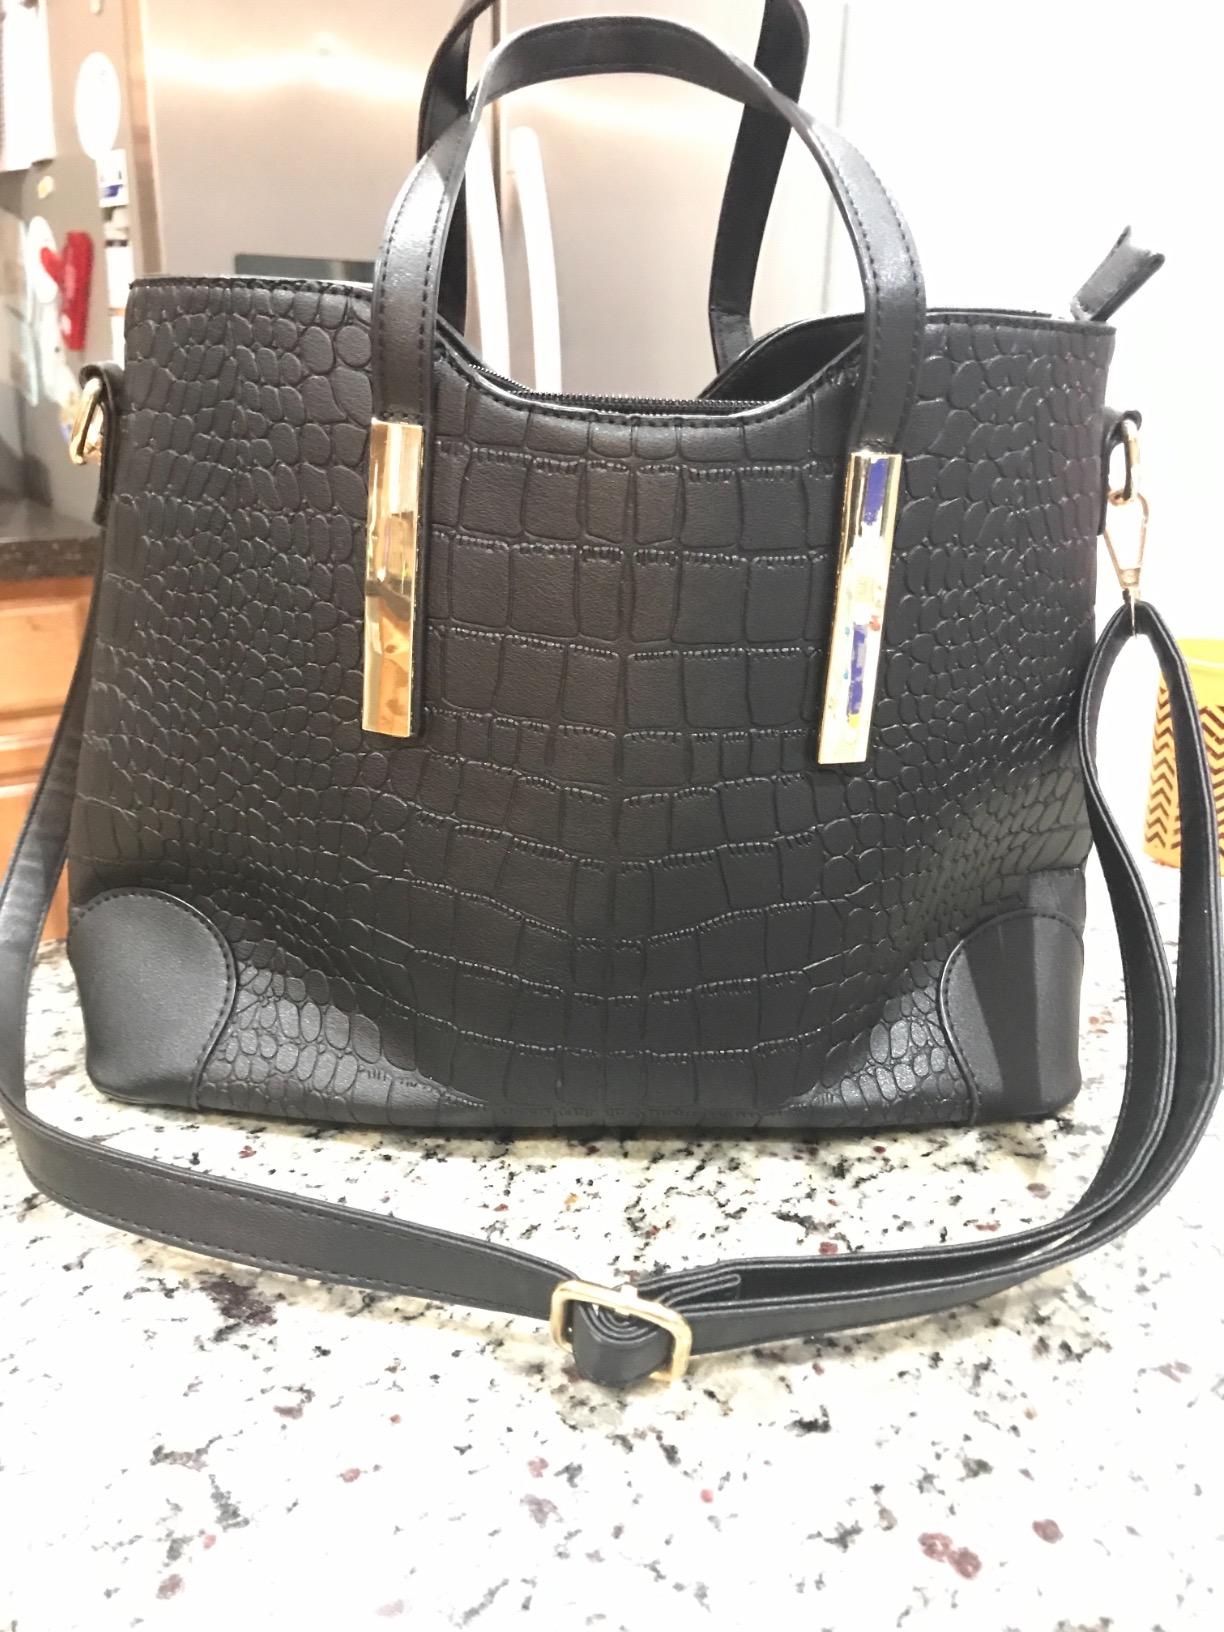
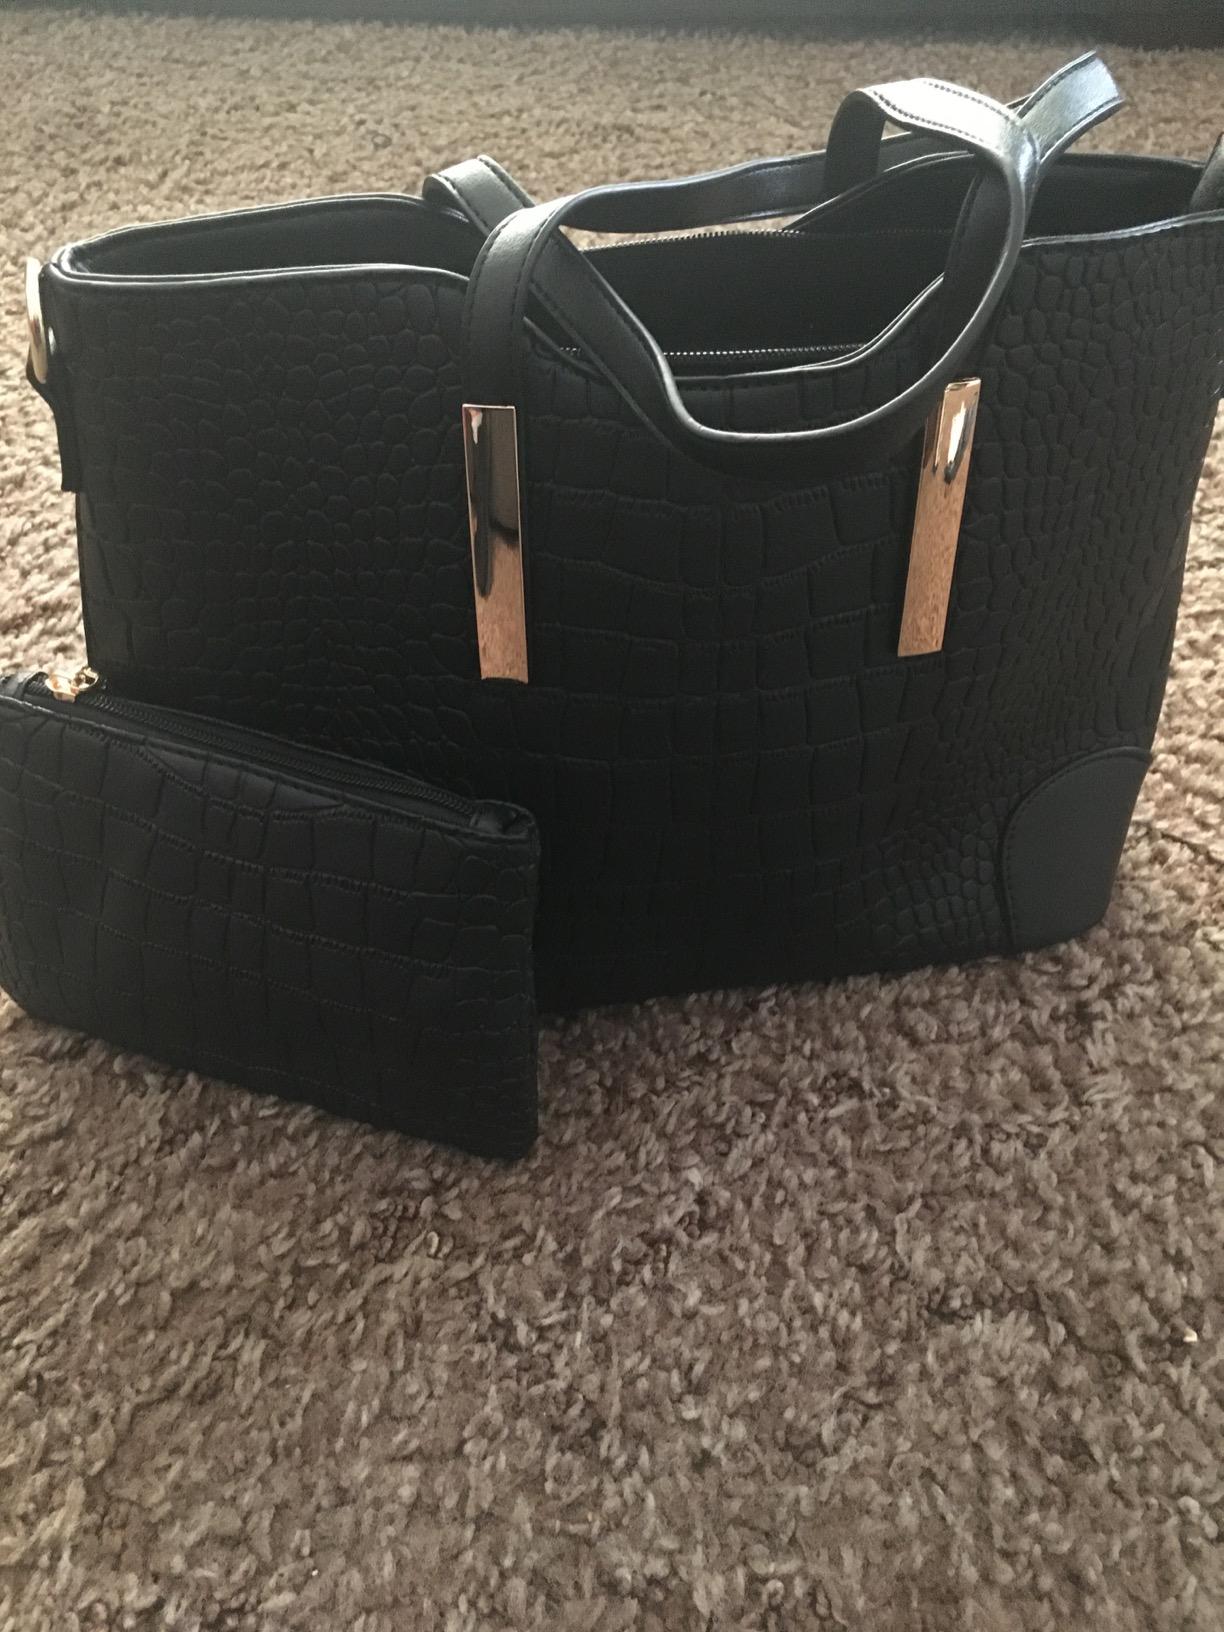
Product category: accessories_handbag
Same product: yes